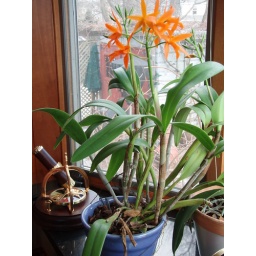
orchid in blue pot